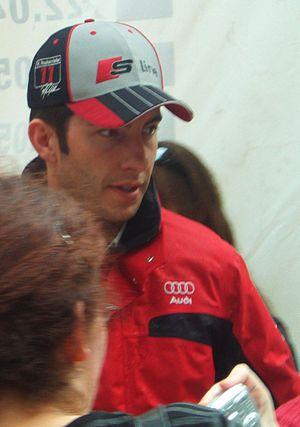
Mike Rockenfeller est un pilote automobile allemand, né le 31 octobre 1983 à Neuwied en Allemagne. Il est notamment sacré champion de DTM en 2013.